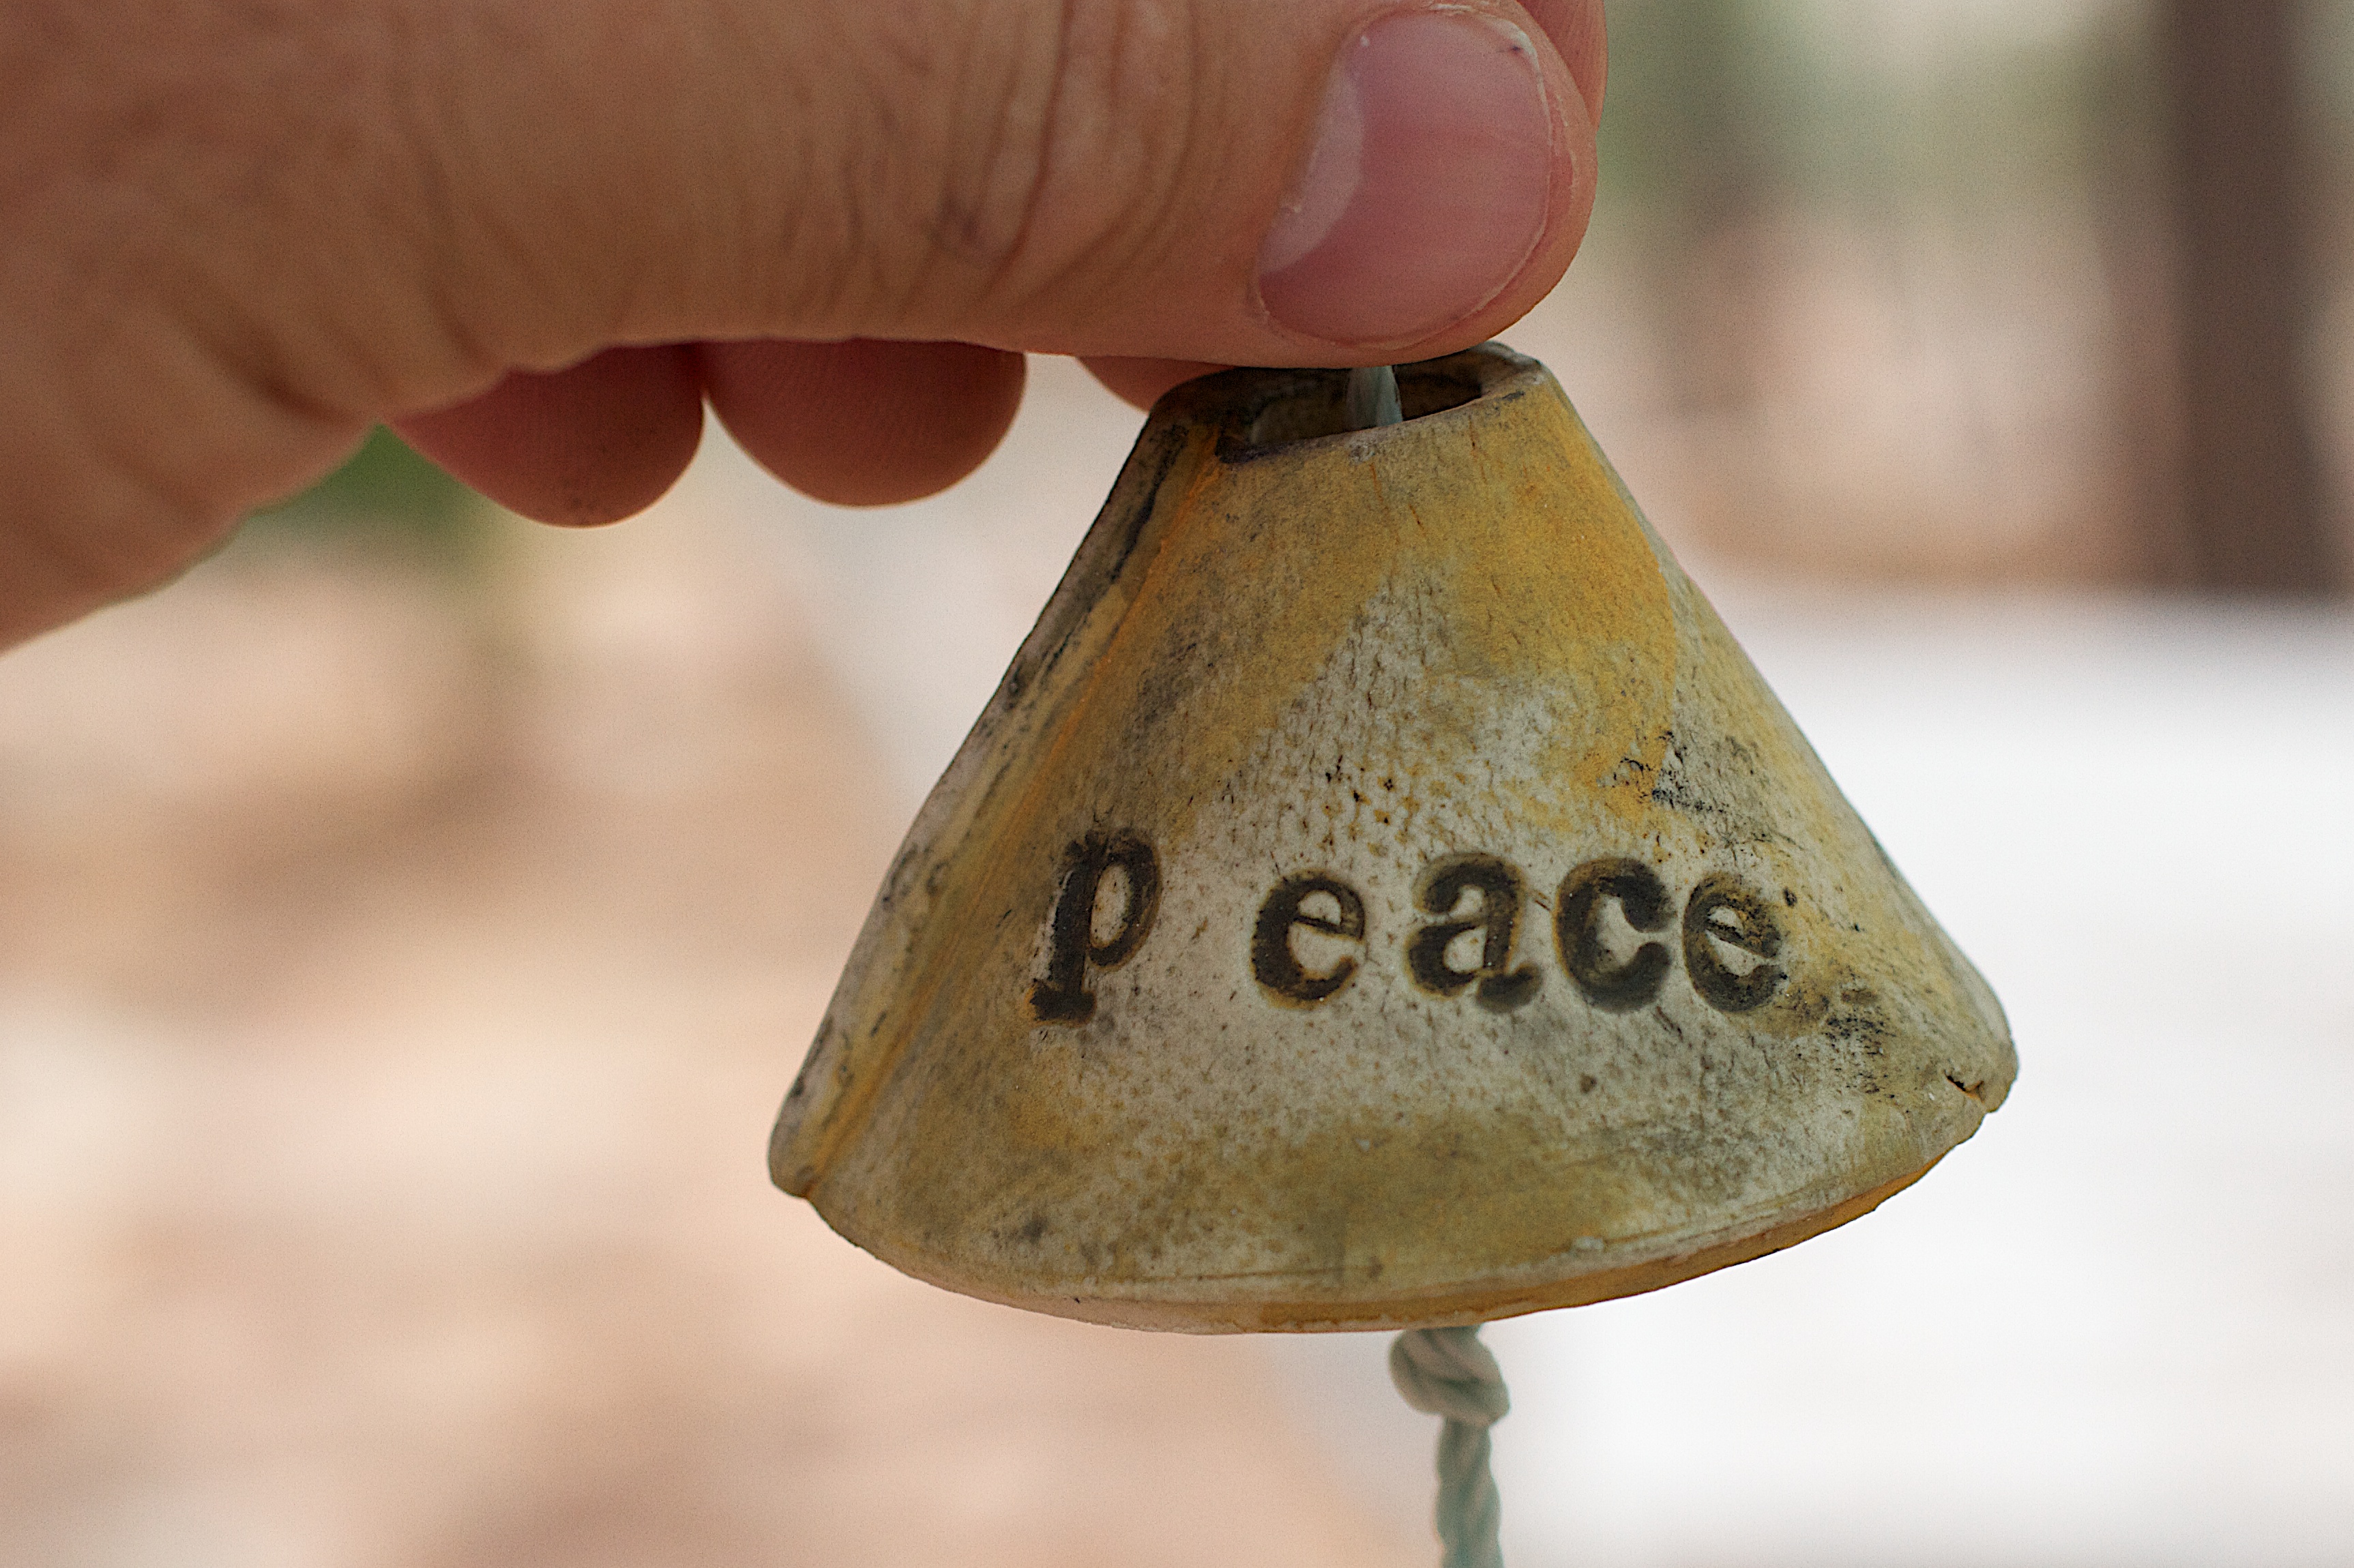
wood, bell, lighting, musical instrument, close up, macro photography